Bolton Green Historic District

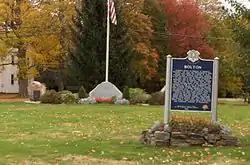

Bolton Green Historic District is a historic district that includes the town green, Bolton Green, of the town of Bolton, Connecticut. The green and the surrounding buildings were listed on the National Register of Historic Places in 2001. The district encompasses 9 buildings, 1 site, 4 structures, and 2 objects that contribute to the historical significance of the area. The district extends east about from the green along Bolton Center Road. The oldest existing buildings around the Green are the former tavern and the Bolton General Store. The most prominent building around the Green is the Bolton Congregational Church, a Greek Revival structure built in 1818 with a truncated box-spire. Other structures around the green are a house facing the green on the east side built in the 1840s, and a new ranch house that was built on the former site of an 1870s house that was destroyed by fire. Other properties in the district includes the Brick Tavern, the site of Bolton's first post office, the town hall, the Tuthill residence, and the Bolton Heritage Farm.